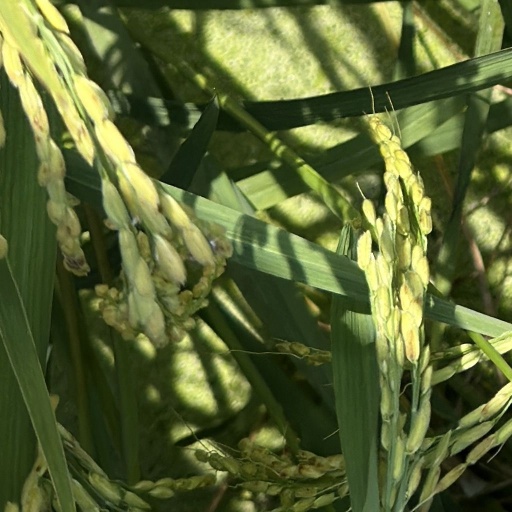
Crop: rice